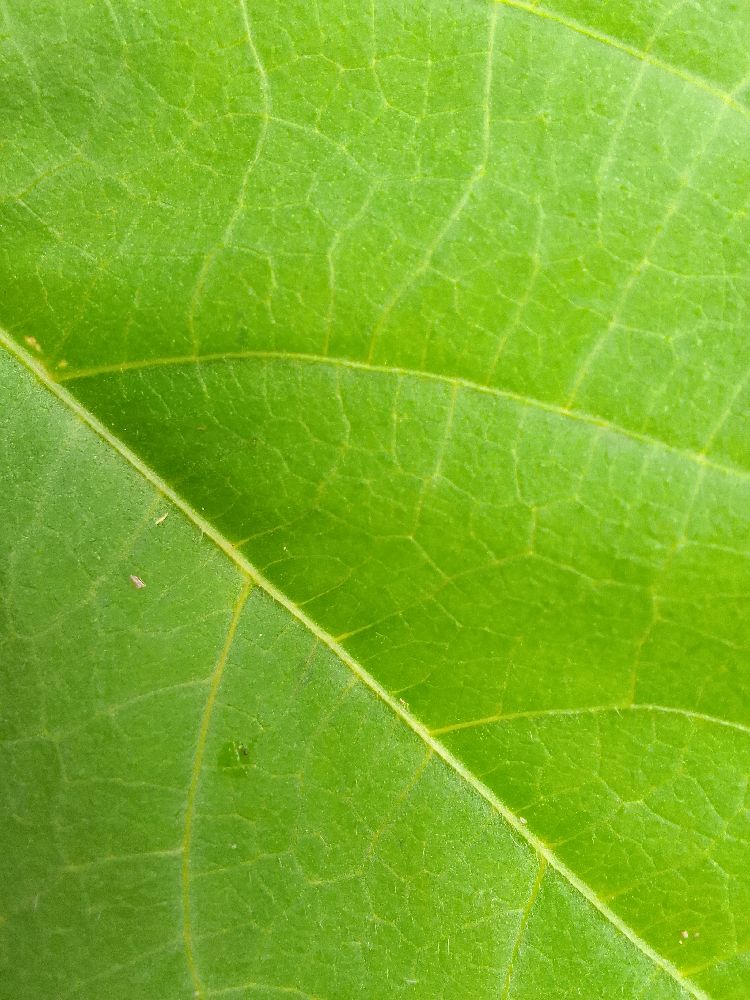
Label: healthy